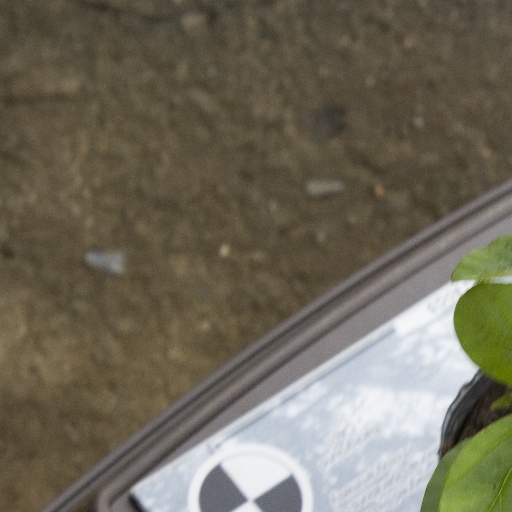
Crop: soybean